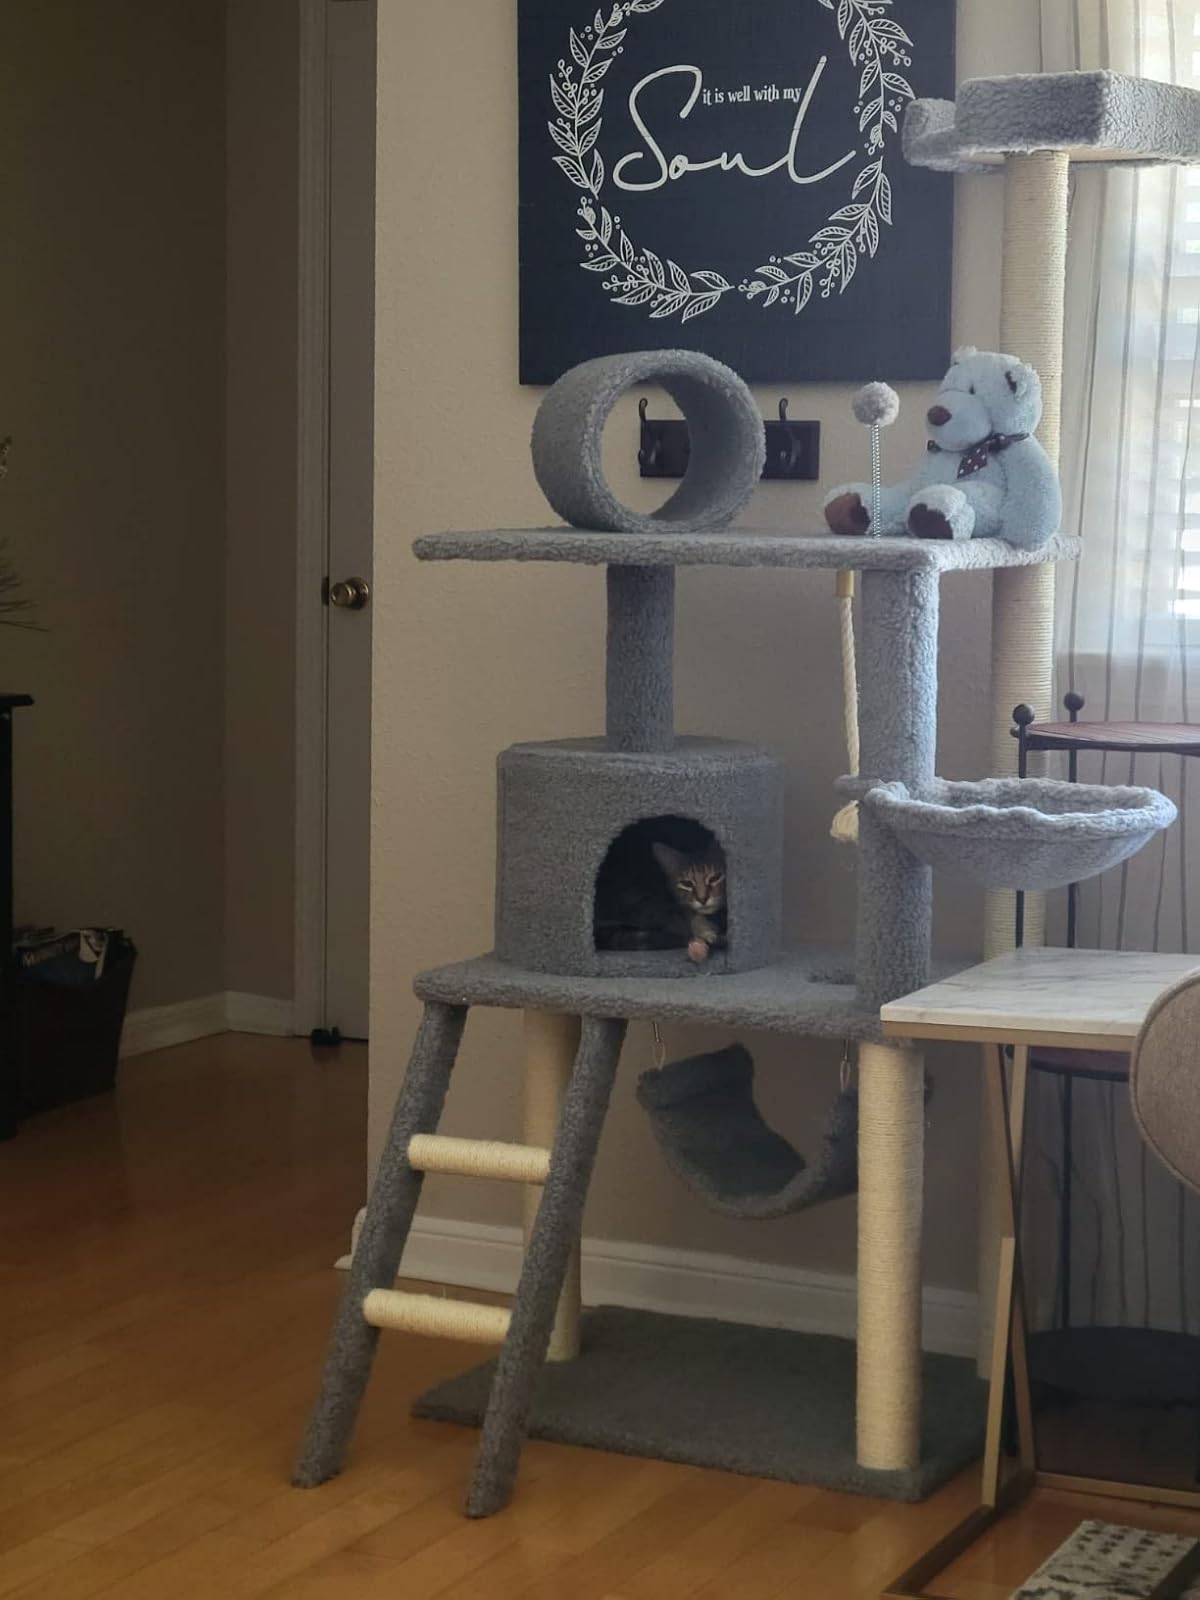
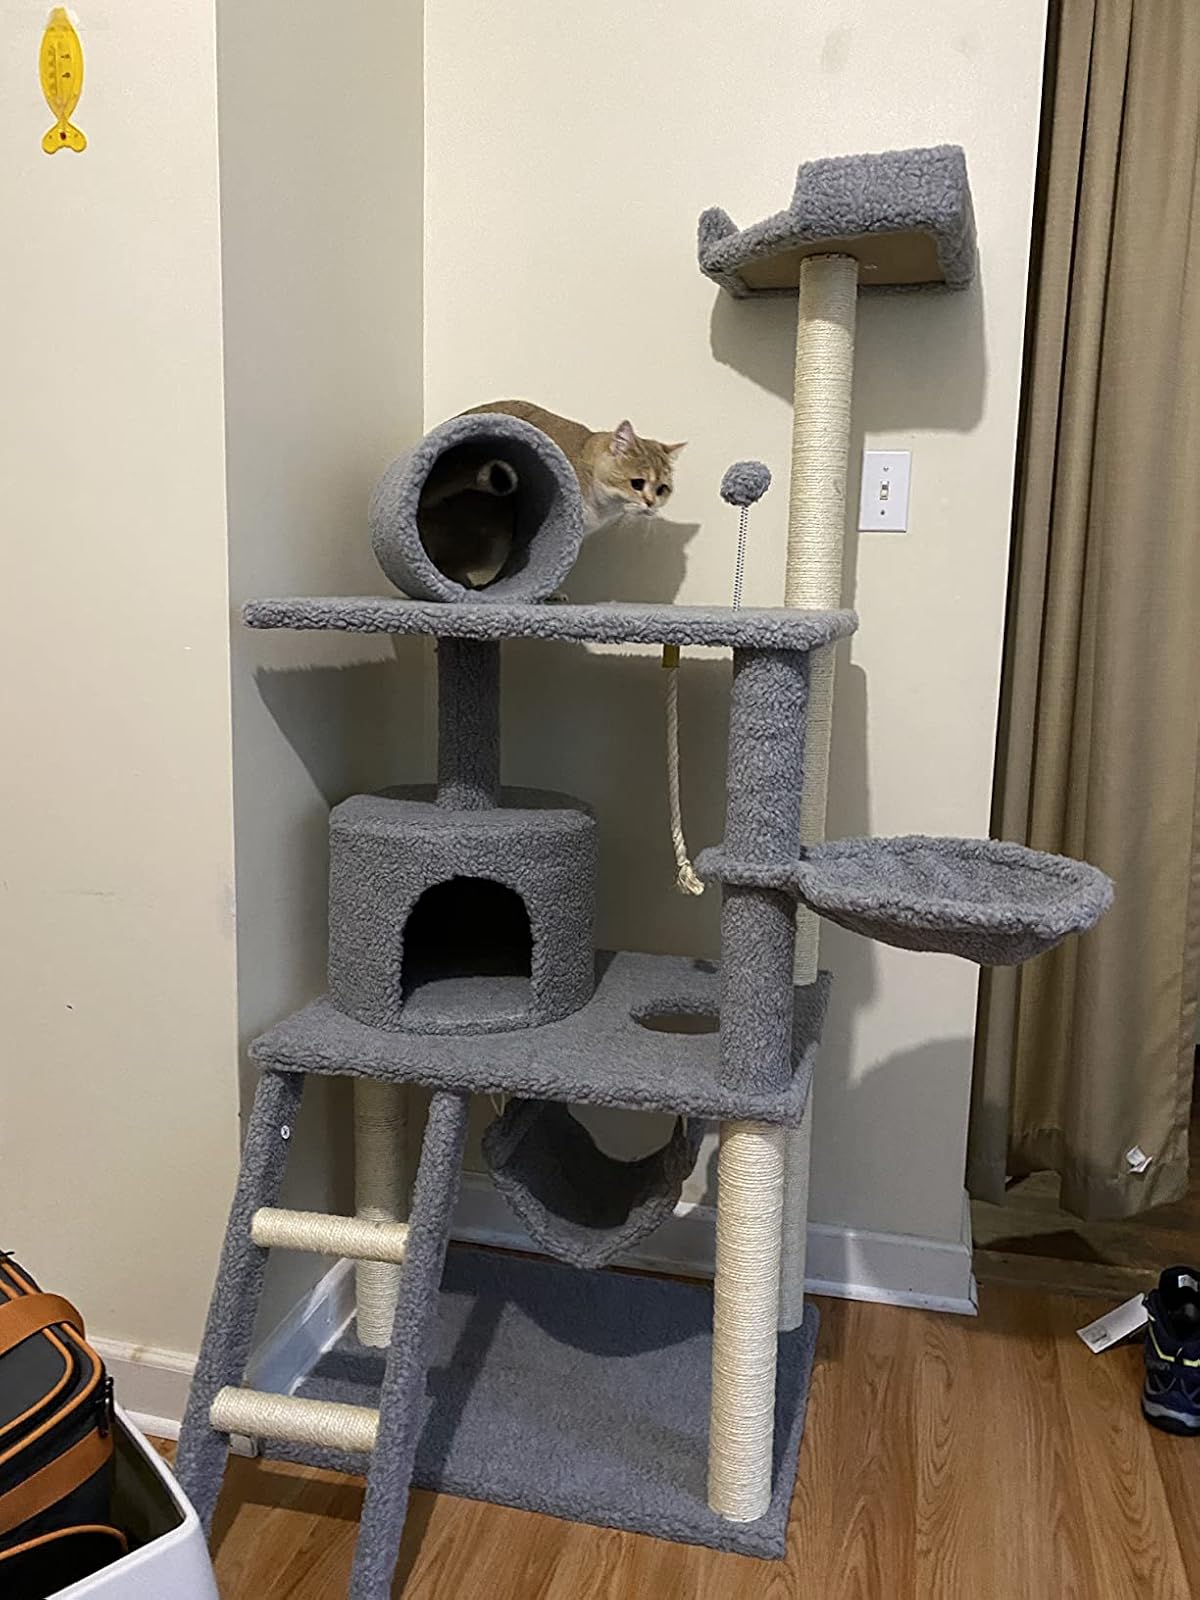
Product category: items_cat tree
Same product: yes